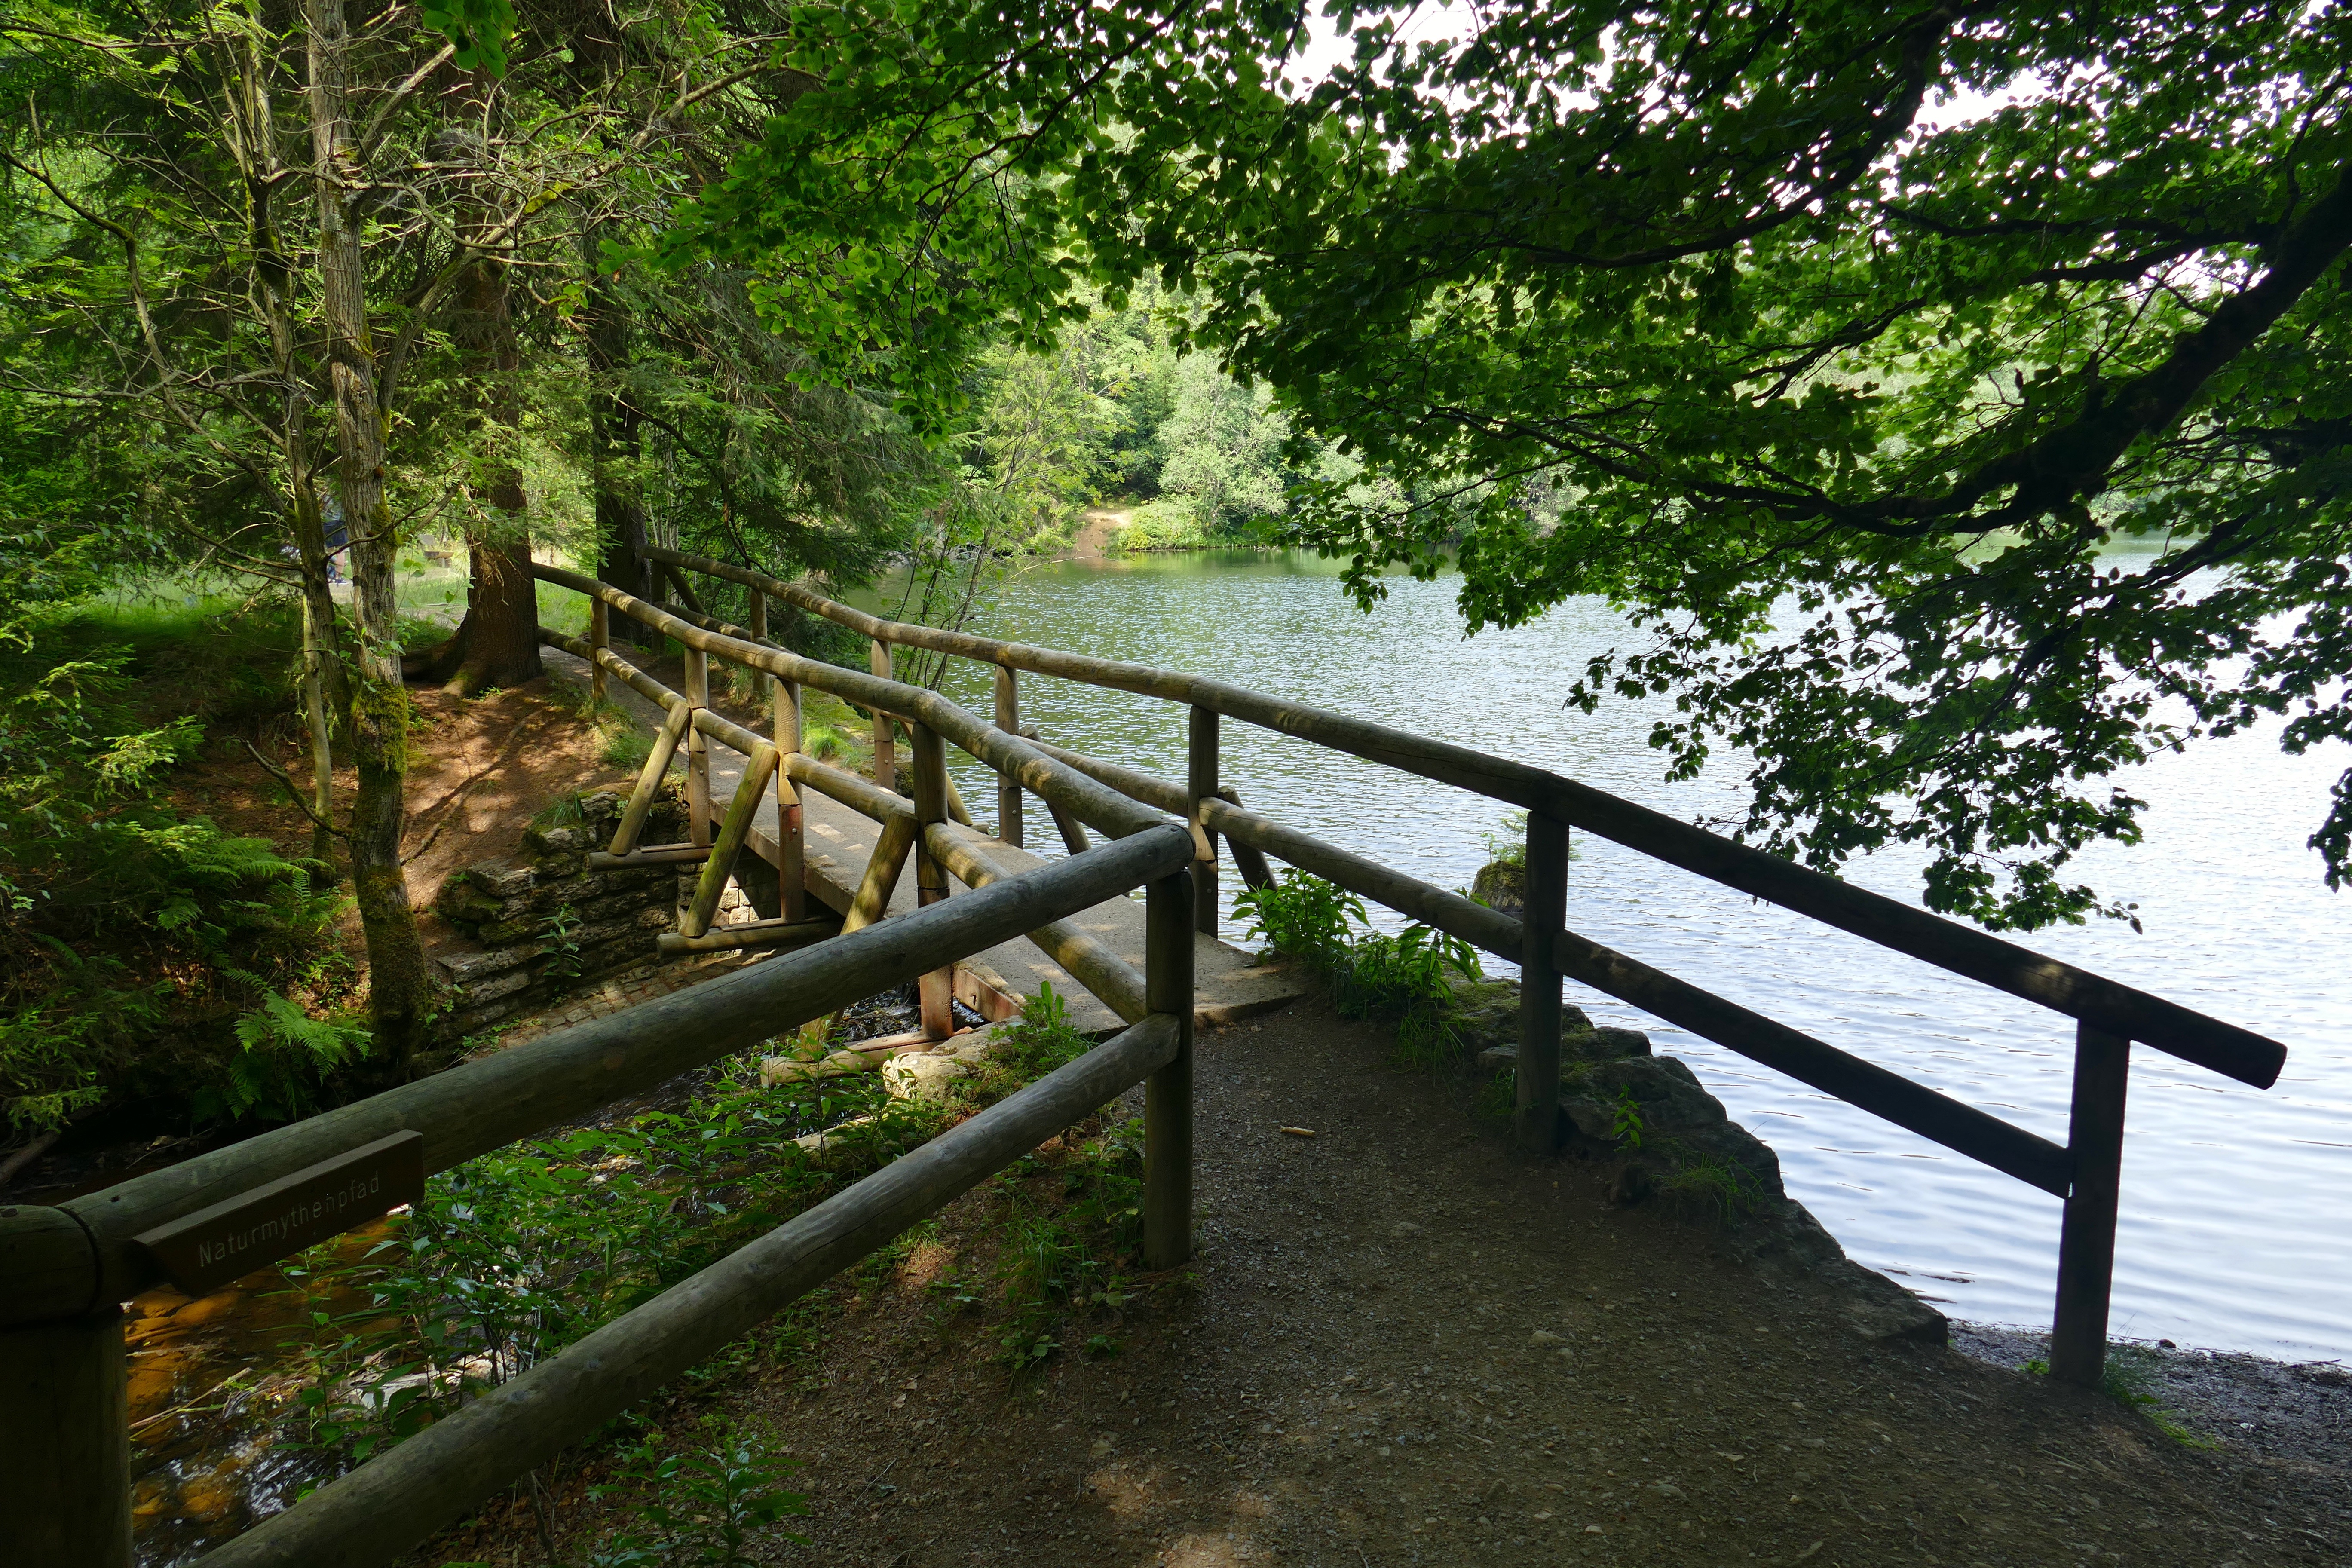
landscape, nature, forest, path, trail, bridge, lake, river, walkway, pond, stream, green, relax, waterway, trees, mixed forest, leaves, branches, beautiful, woodland, away, gorgeous, glade, calming, wooden bridge